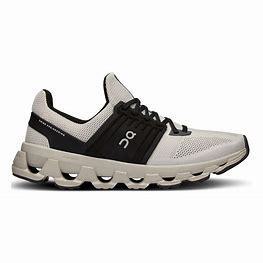
Brand: ON
Model: Cloudswift